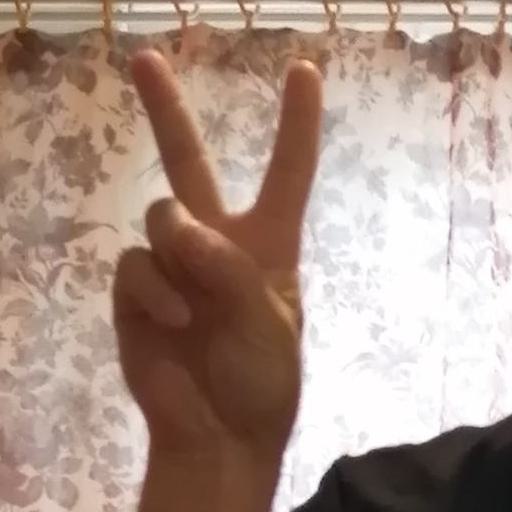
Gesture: peace